Mary River Mine

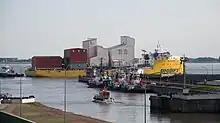
Biglift Barentsz with rock crusher for Mary River.

In July 2019 the deck cargo ship Biglift Barentsz left Bremerhaven, Germany loaded with a rock crusher for Mary River mine. This ship fits into the heavy-lift ship category.